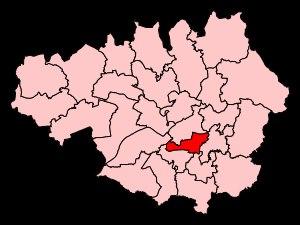
La circonscription de Manchester Gorton est une circonscription électorale anglaise située dans le Grand Manchester et représentée à la Chambre des Communes du Parlement britannique.